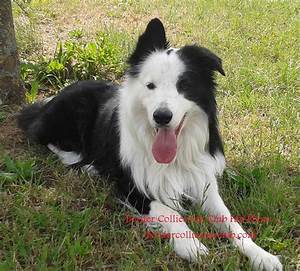
Label: cane